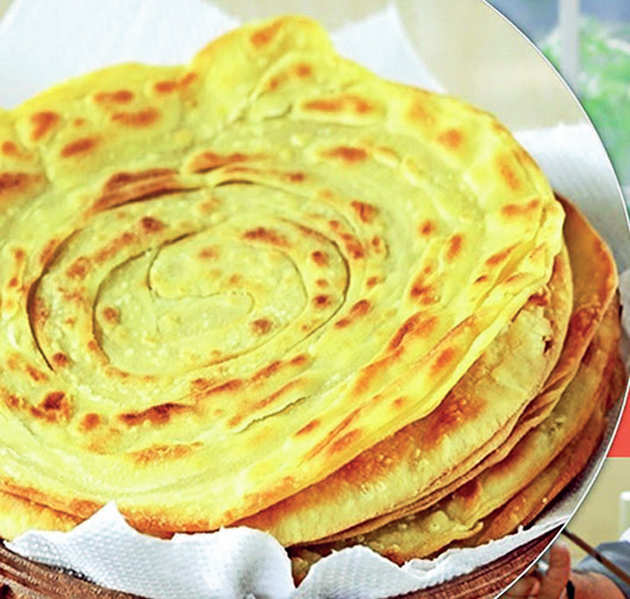
Dish: chapati